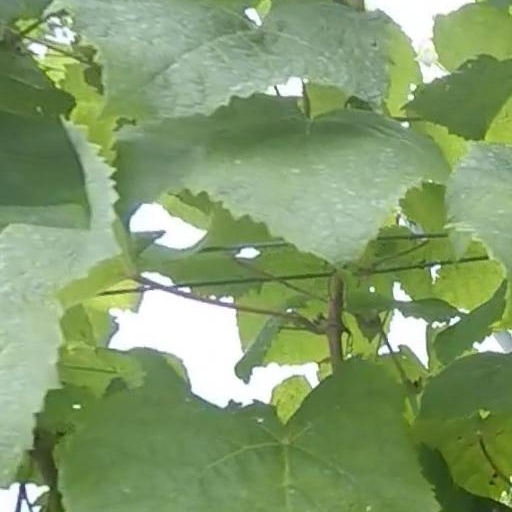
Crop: grape